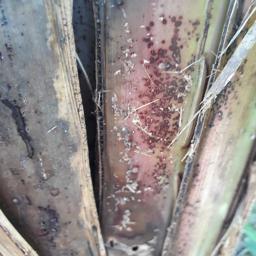
Label: PSEUDOSTEM WEEVIL